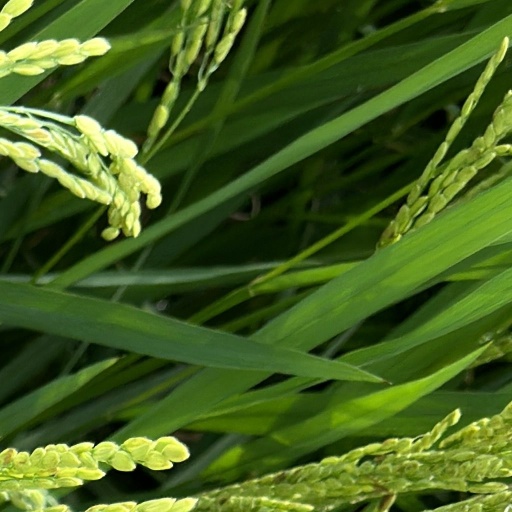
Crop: rice